2008 Republican National Convention

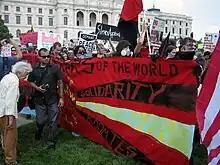
Antiwar march at the Minnesota State Capitol on September 1, 2008

Approximately 10,000 largely peaceful protesters marched against the war in Iraq and 2,000 more to end homelessness and poverty. They represented a number of organizations opposed to the Republican Administration including the Poor People's Economic Human Rights Campaign, Veterans for Peace, Iraq Veterans Against the War, Military Families Speak Out, the Teamsters, Code Pink, the American Indian Movement and the RNC Welcoming Committee. About 1,000 people in place for the third major march, and the last to be sanctioned, were stopped on Thursday, September 4, 2008, by police because they attempted to begin their march after the time their march permit expired. The Anti-War Committee, which supports nonviolent action and civil disobedience and had cooperated with anarchist groups, had organized and publicized the march to protest at the time of McCain's acceptance speech, which was in violation of the court-approved protest permit time.